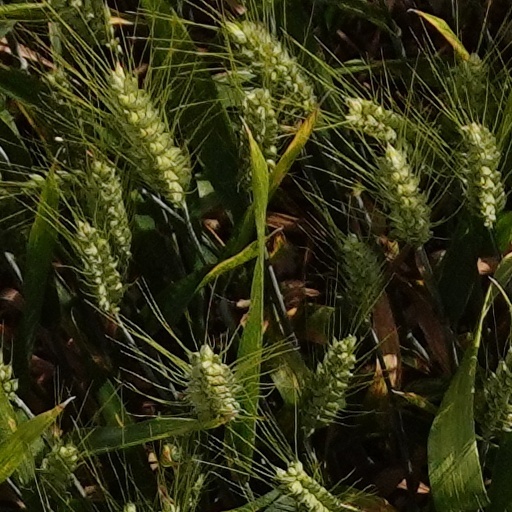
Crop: wheat